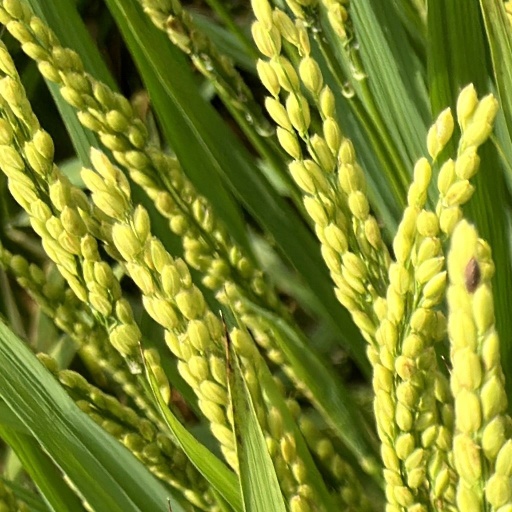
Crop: rice